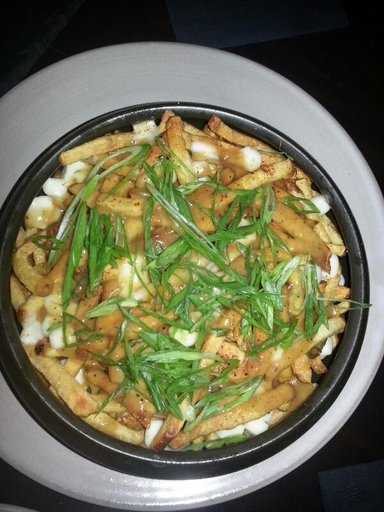
Label: poutine